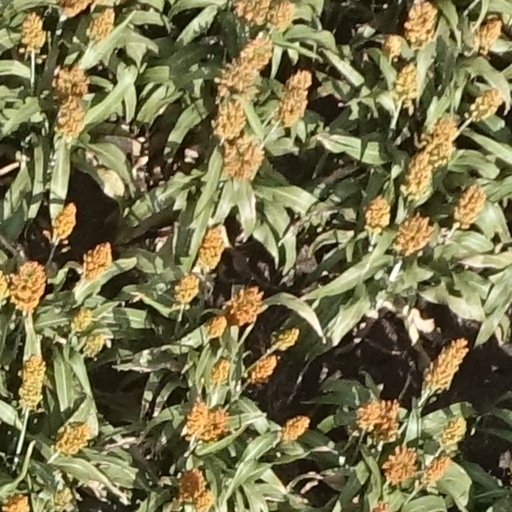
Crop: sorghum